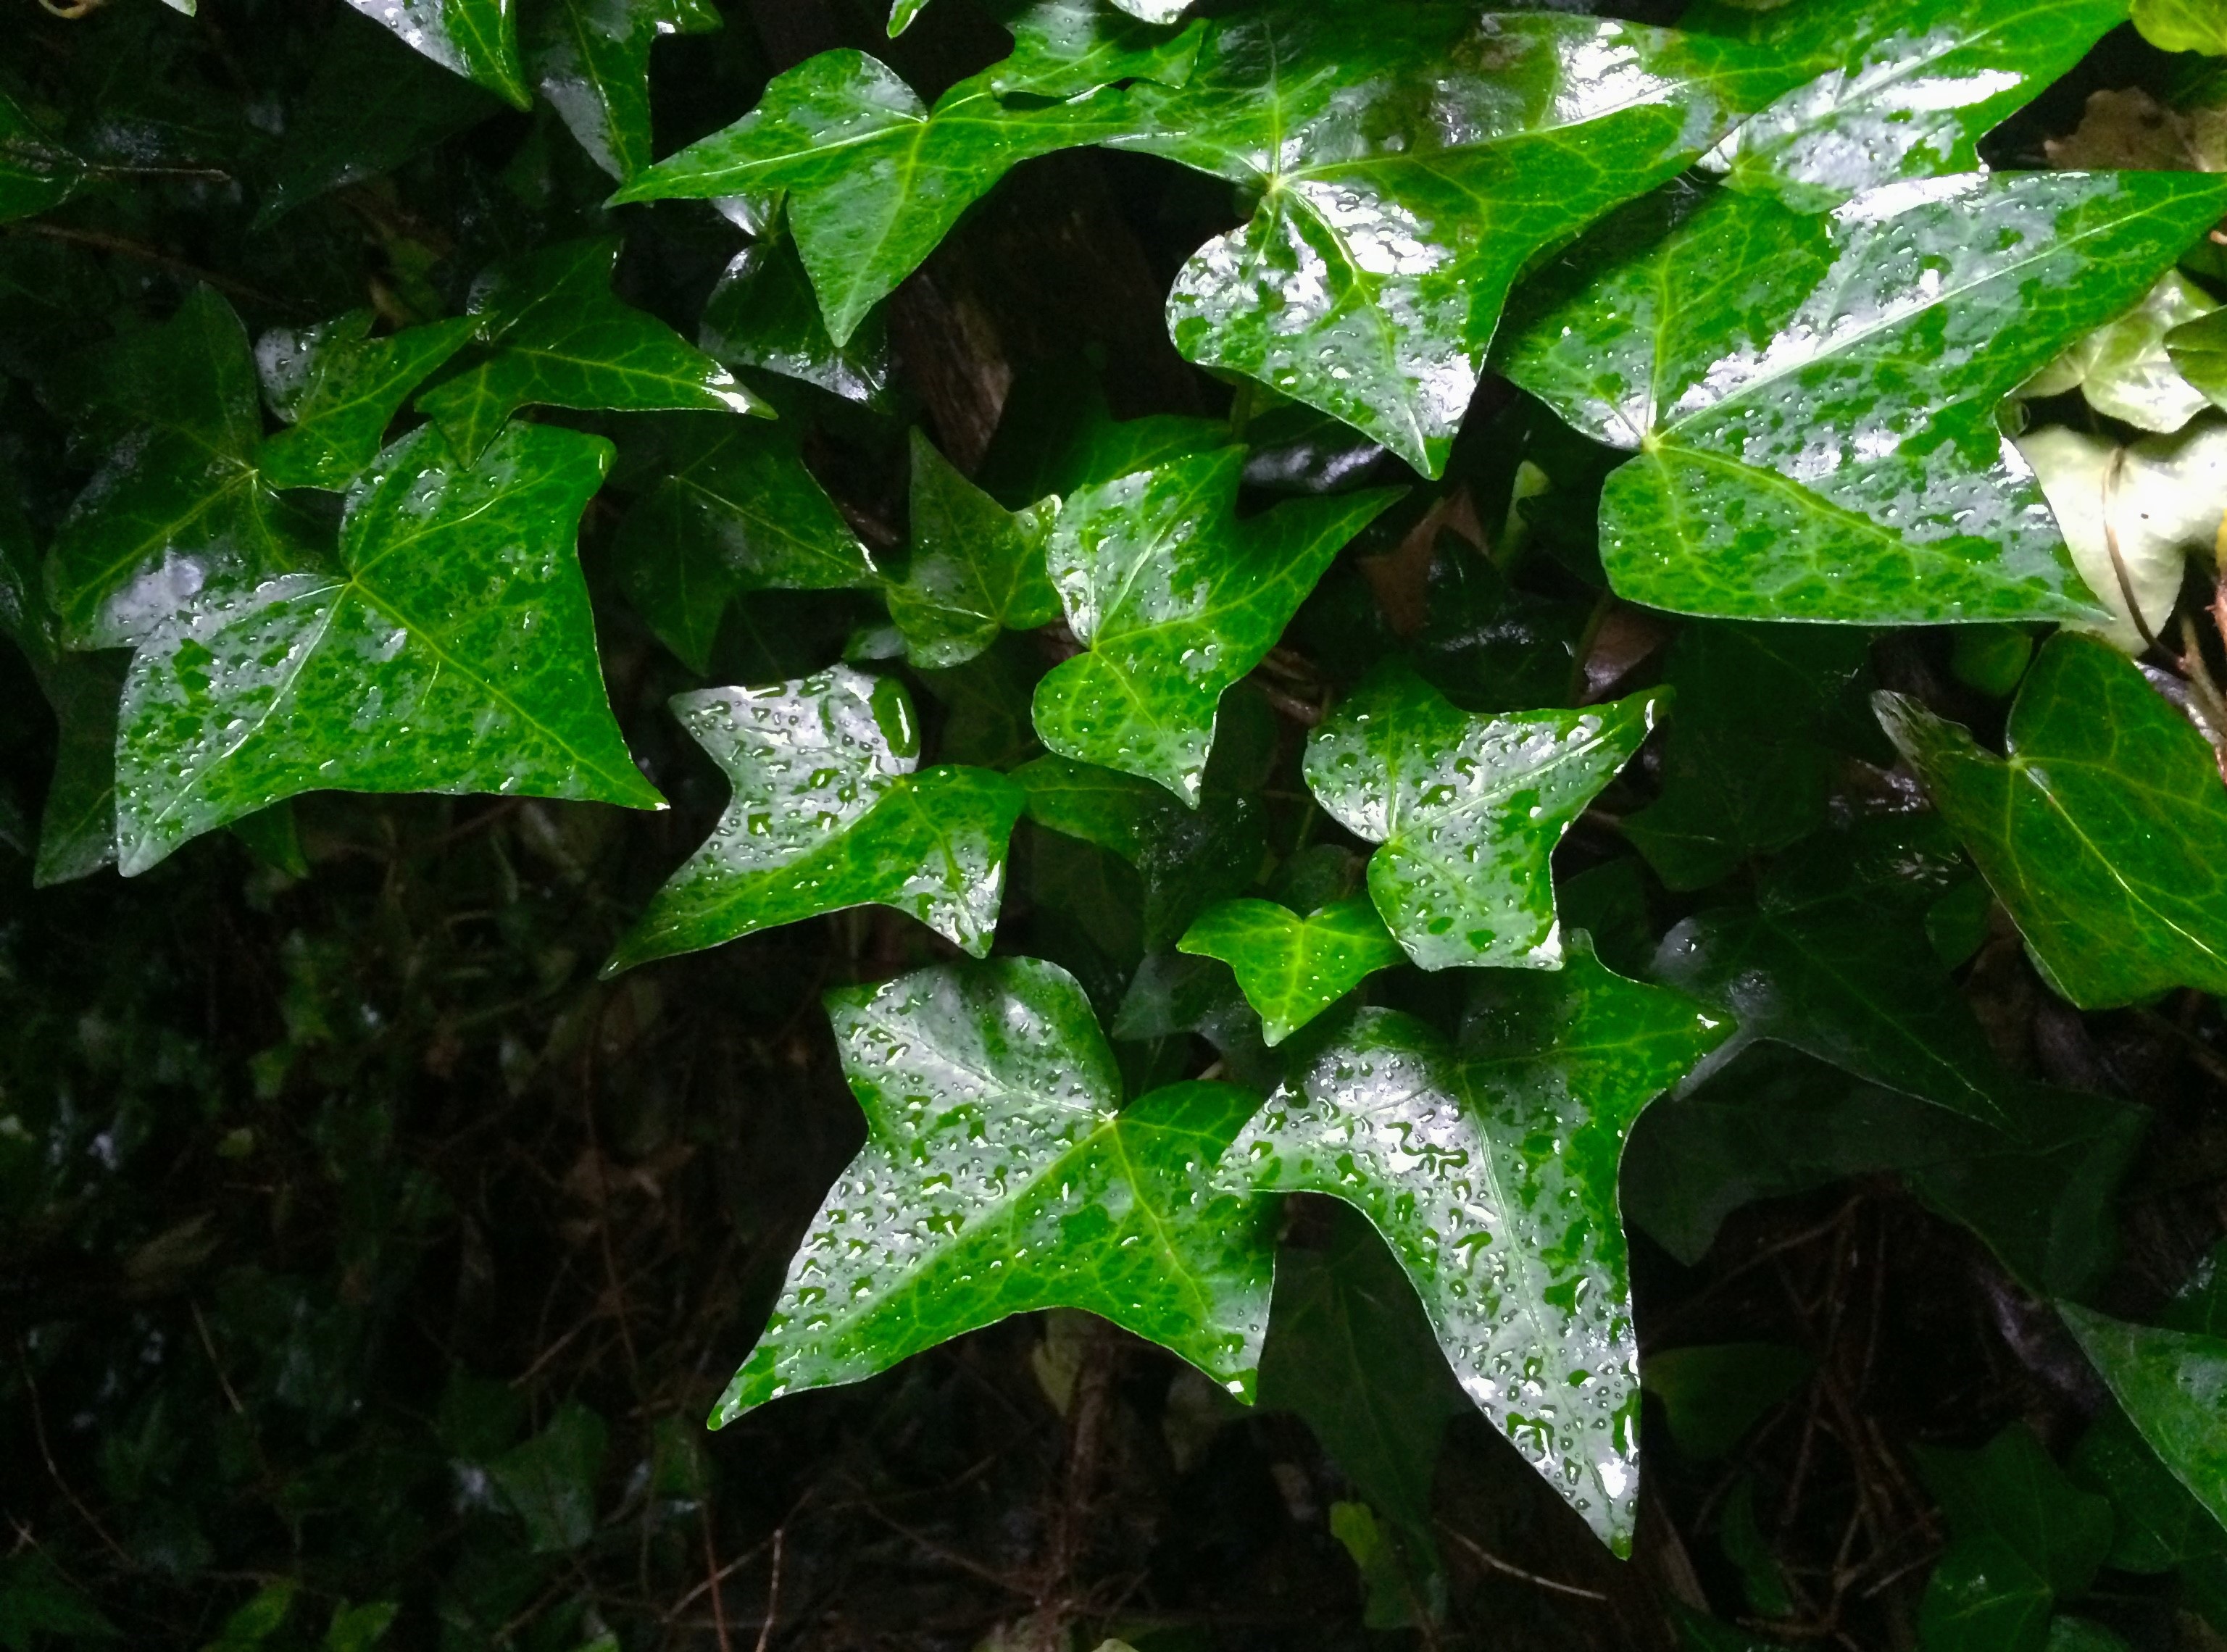
tree, grass, drop, plant, lawn, rain, leaf, flower, green, ivy, botany, japan, flora, shrub, drop of water, yokosuka, flowering plant, otsu, shizuku, annual plant, woody plant, land plant, apiales